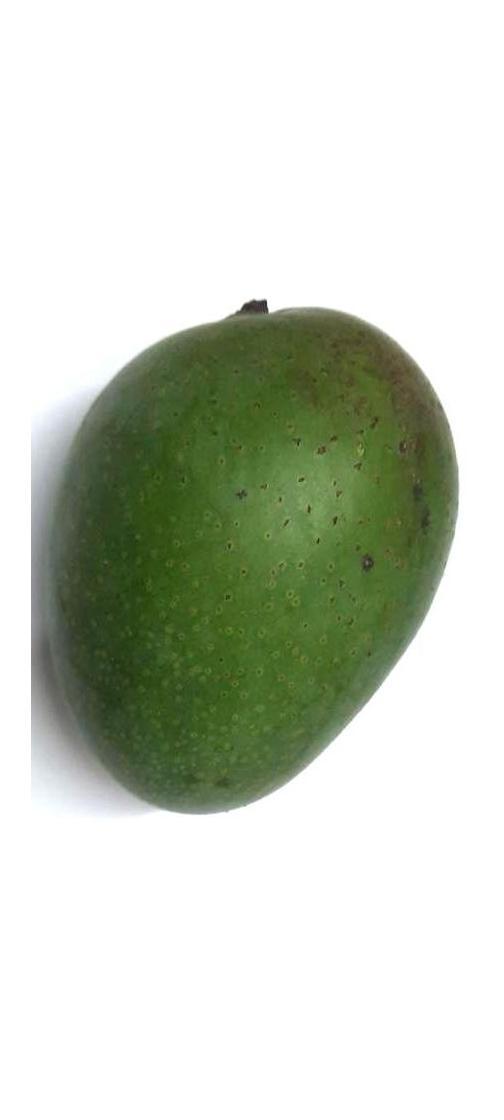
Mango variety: Ashshina Zhinuk